Fading

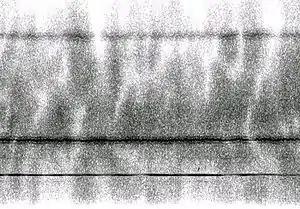
Frequency-selective time-varying fading causes a cloudy pattern to appear on a spectrogram. Time is shown on the horizontal axis, frequency on the vertical axis and signal strength as grey-scale intensity.

In wireless communications, fading is the variation of signal attenuation over variables like time, geographical position, and radio frequency. Fading is often modeled as a random process. In wireless systems, fading may either be due to multipath propagation, referred to as multipath-induced fading, weather (particularly rain), or shadowing from obstacles affecting the wave propagation, sometimes referred to as shadow fading.